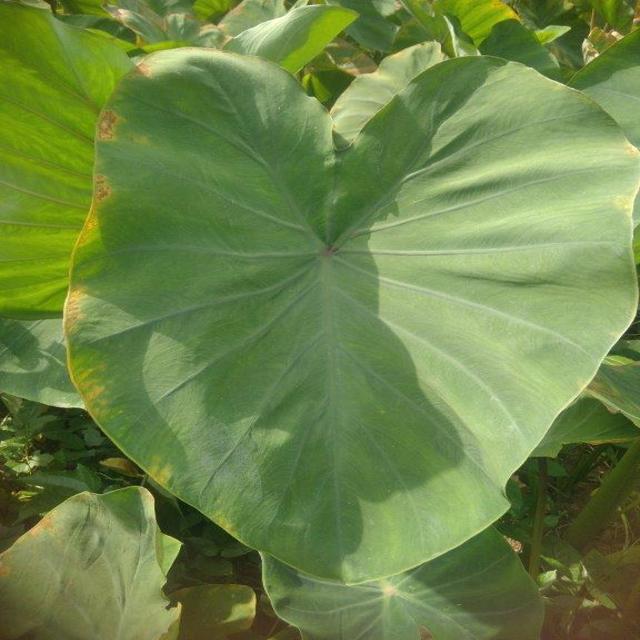
Label: Early_Blight